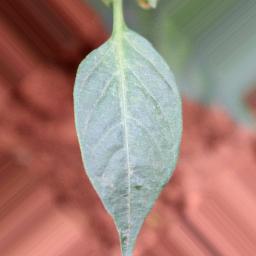
Label: healthy